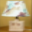
Label: lamp